Mitchell Archaeological Site (Mitchell, Illinois)

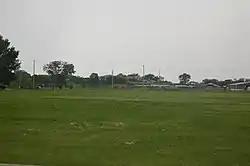
Section north of Interstate 270

The Mitchell Archaeological Site is a pre-Columbian archaeological site located at the western end of University Drive in Mitchell, Illinois. The site includes a platform mound and the remains of a village; while it once included several other mounds, they have been destroyed by modern activity. Mississippian peoples inhabited the site c. 1150–1200. The site is affiliated with the Cahokia settlement system and was the largest site in the system except for Cahokia itself. However, the majority of the site was destroyed by the construction of Interstate 270; known information about the site mainly comes from salvage excavations conducted before the highway was built.